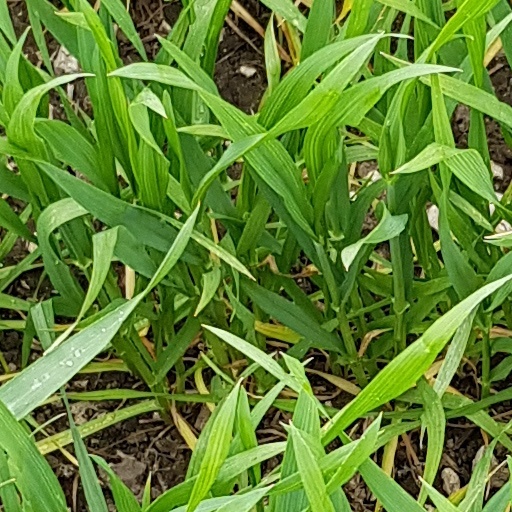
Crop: wheat